SOS Alarm

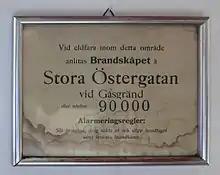
An old sign stating: ""In case of fire in this area make use of Fire Cabinet at Stora Östergatan by Gåsgränd or telephone 90 000"."

90 000 was the phone number to the Swedish emergency service that started in 1953, and was operational until July 1, 1996.